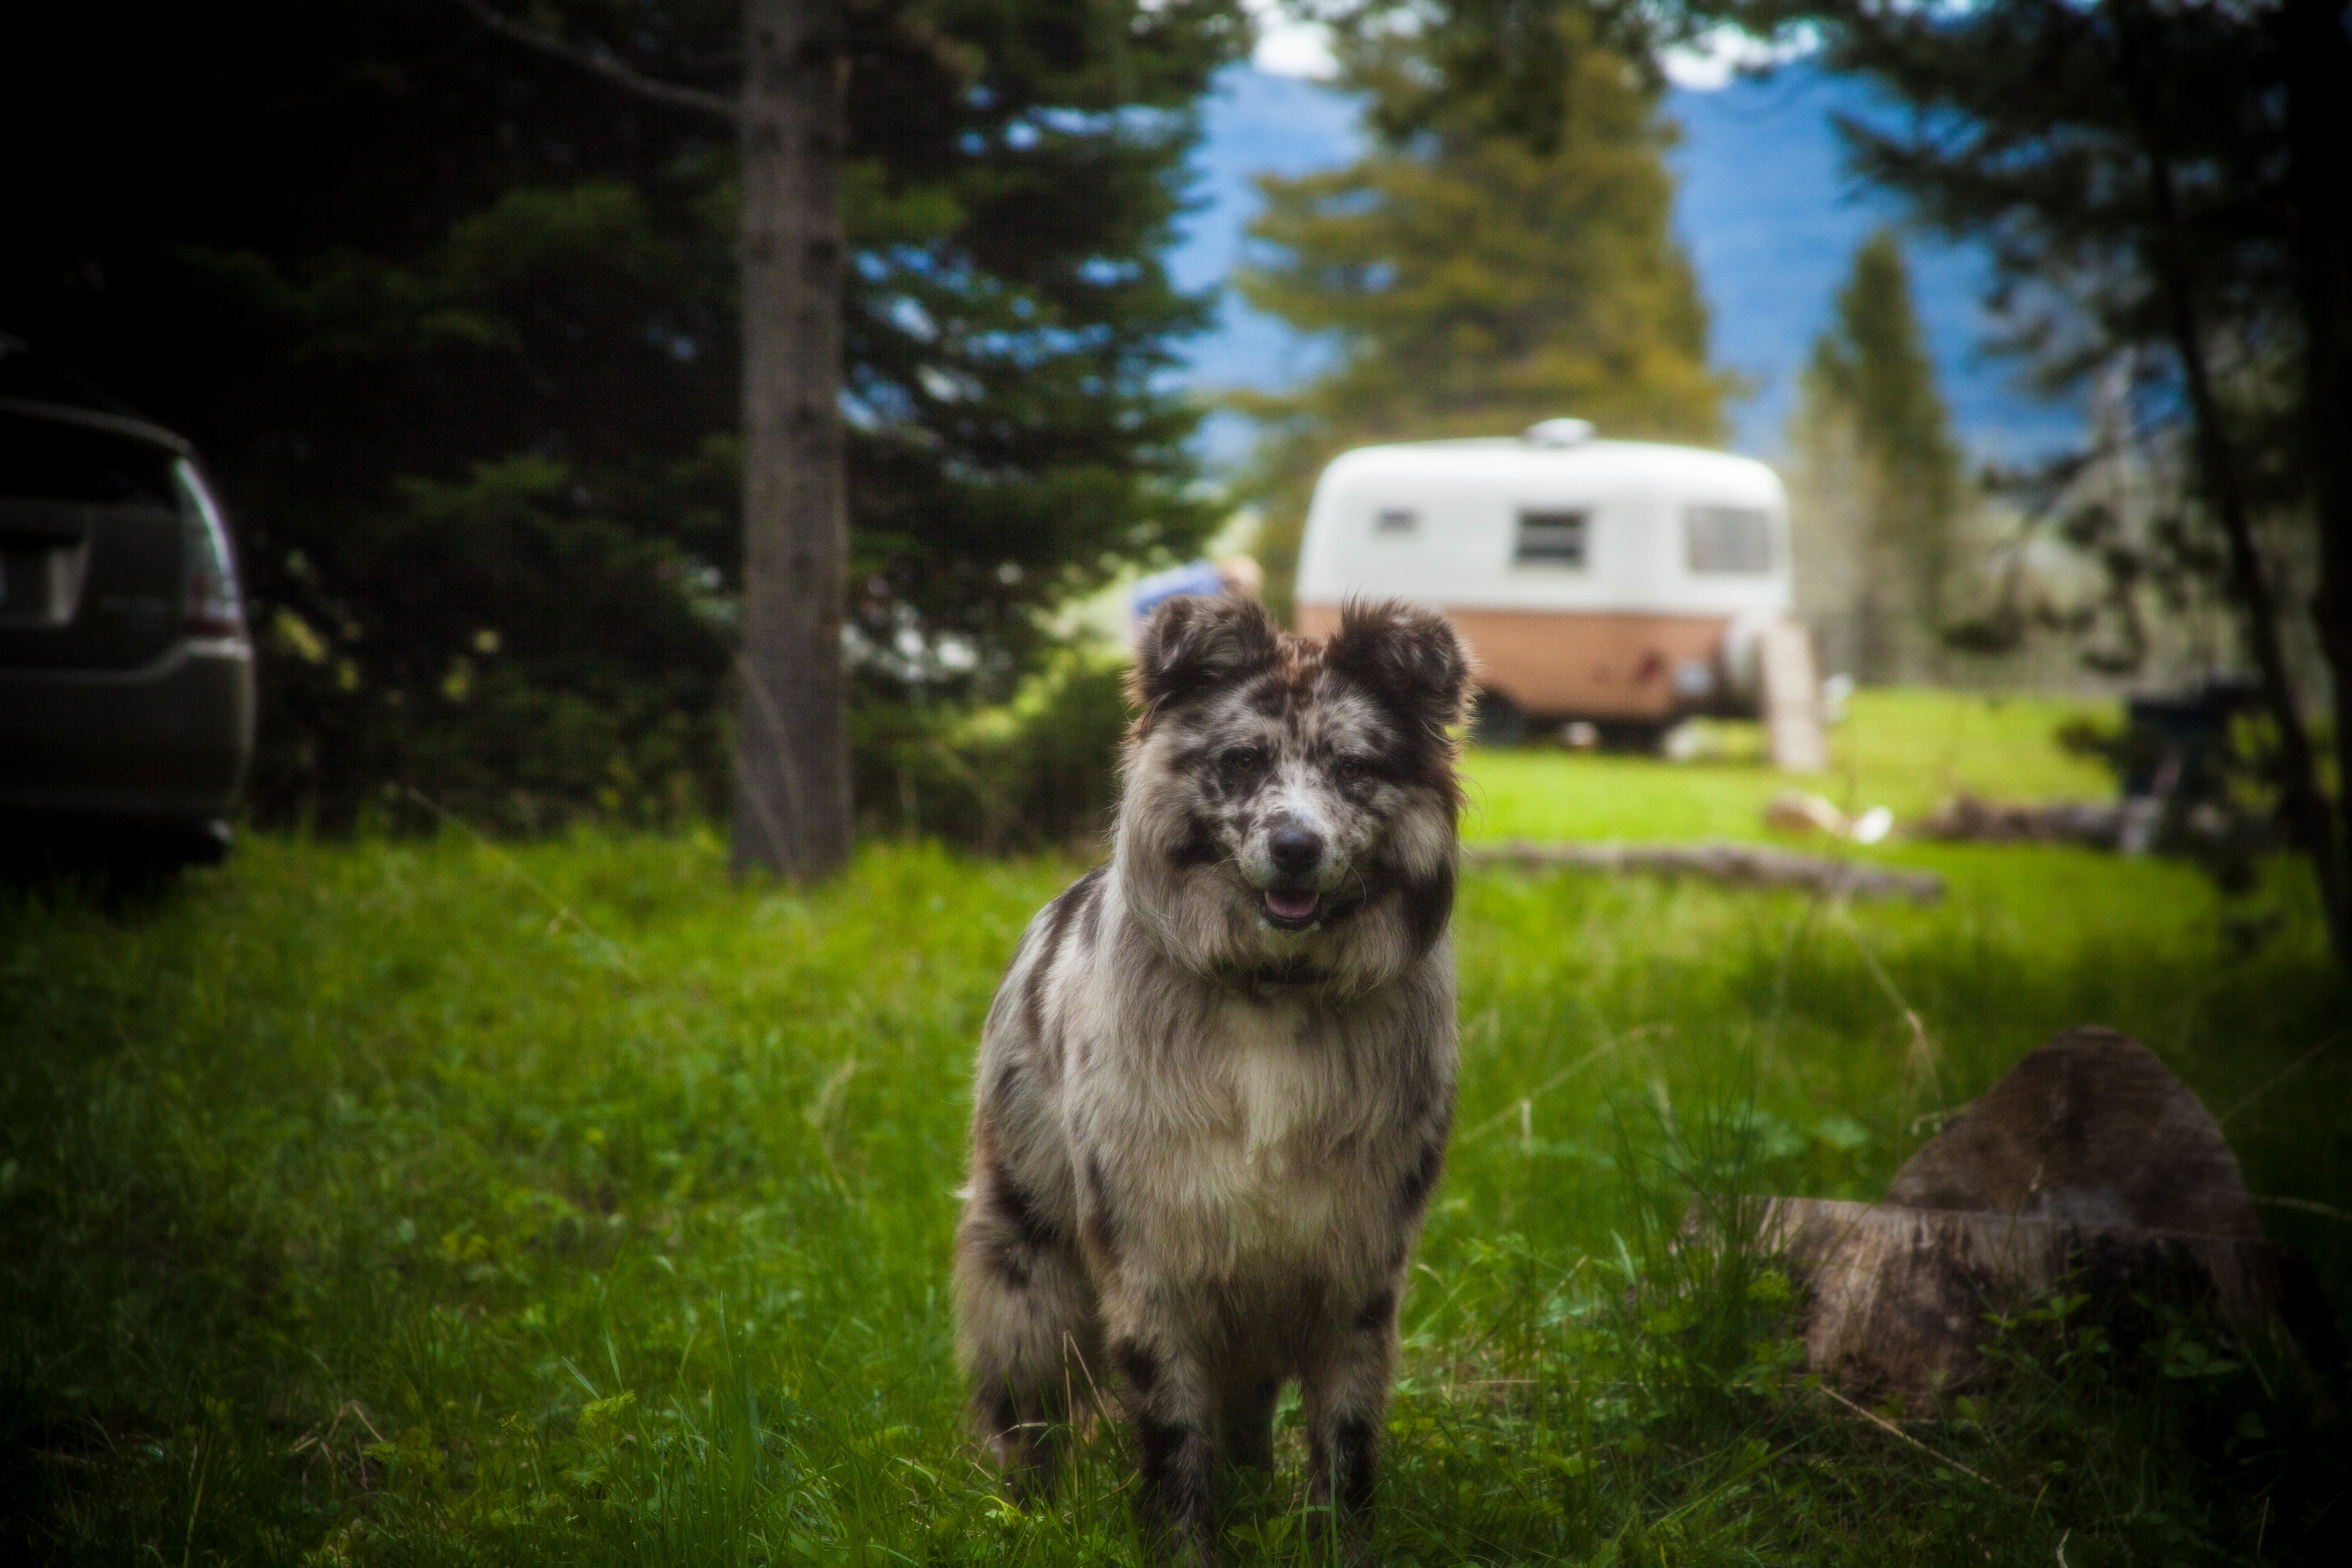
dog, mammal, vertebrate, dog like mammal, dog breed group, dog crossbreeds